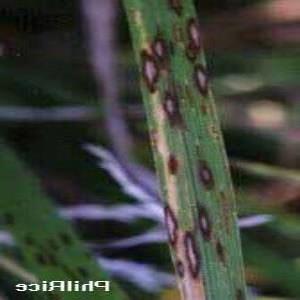
Disease: Blast